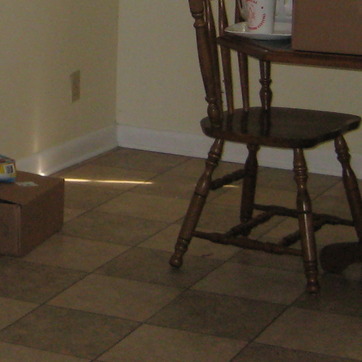
Material: tile